1996 Lithuanian parliamentary election

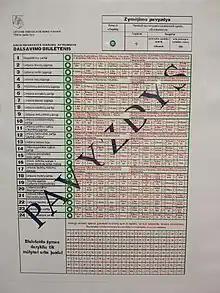
Ballot paper

Parliamentary elections were held in Lithuania in two stages on 20 October and 10 November 1996. All 141 seats in the Seimas were up for election; 70 based on proportional party lists and 71 in single member constituencies. Where no candidate gained more than 50% of the vote on 20 October, a run-off was held on 10 November.